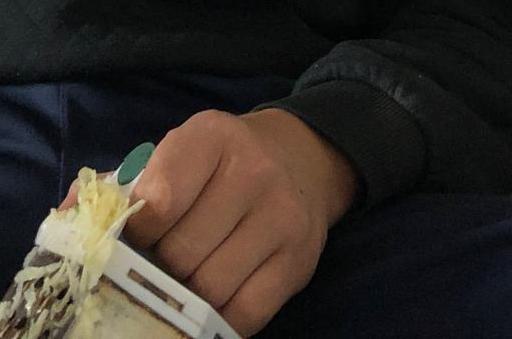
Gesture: no_gesture